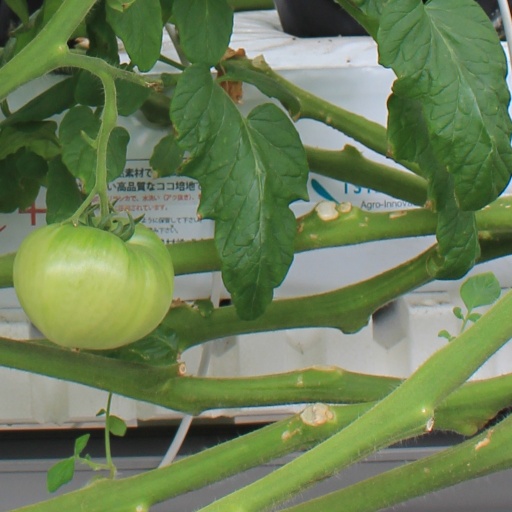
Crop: tomato